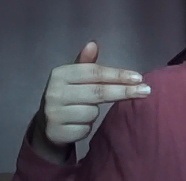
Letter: ghain